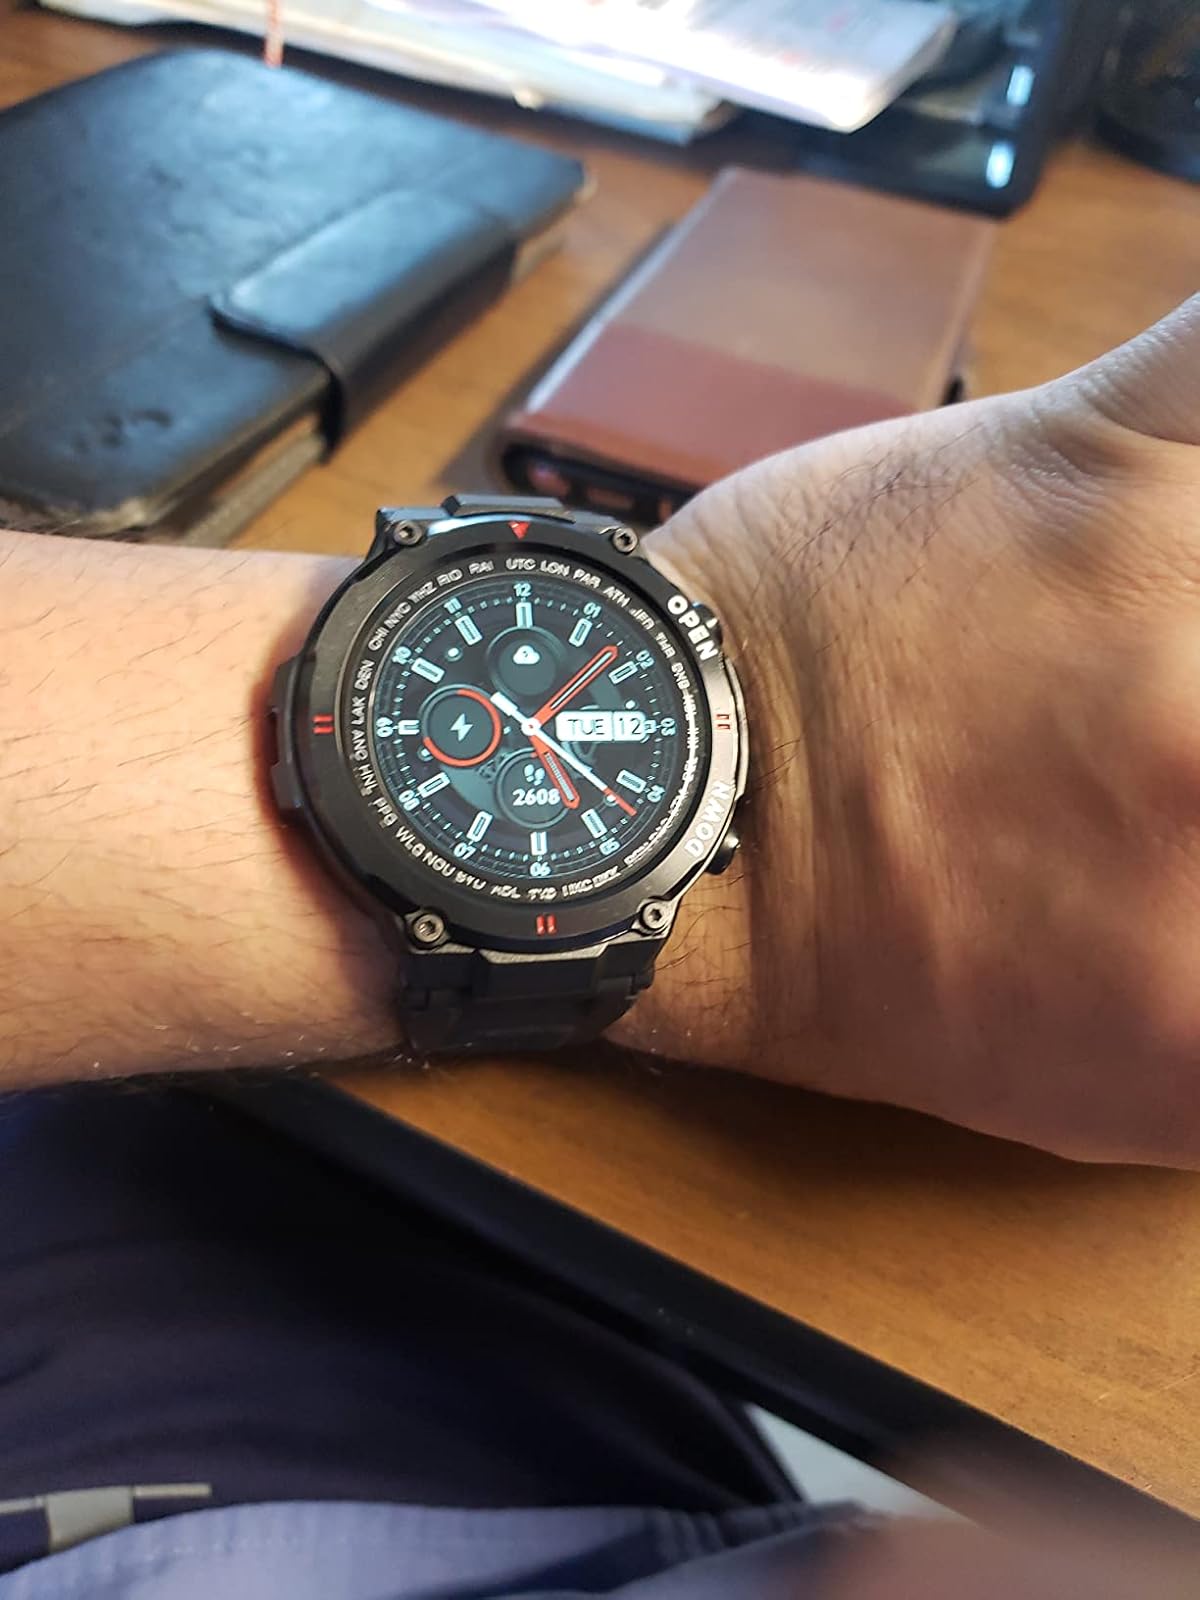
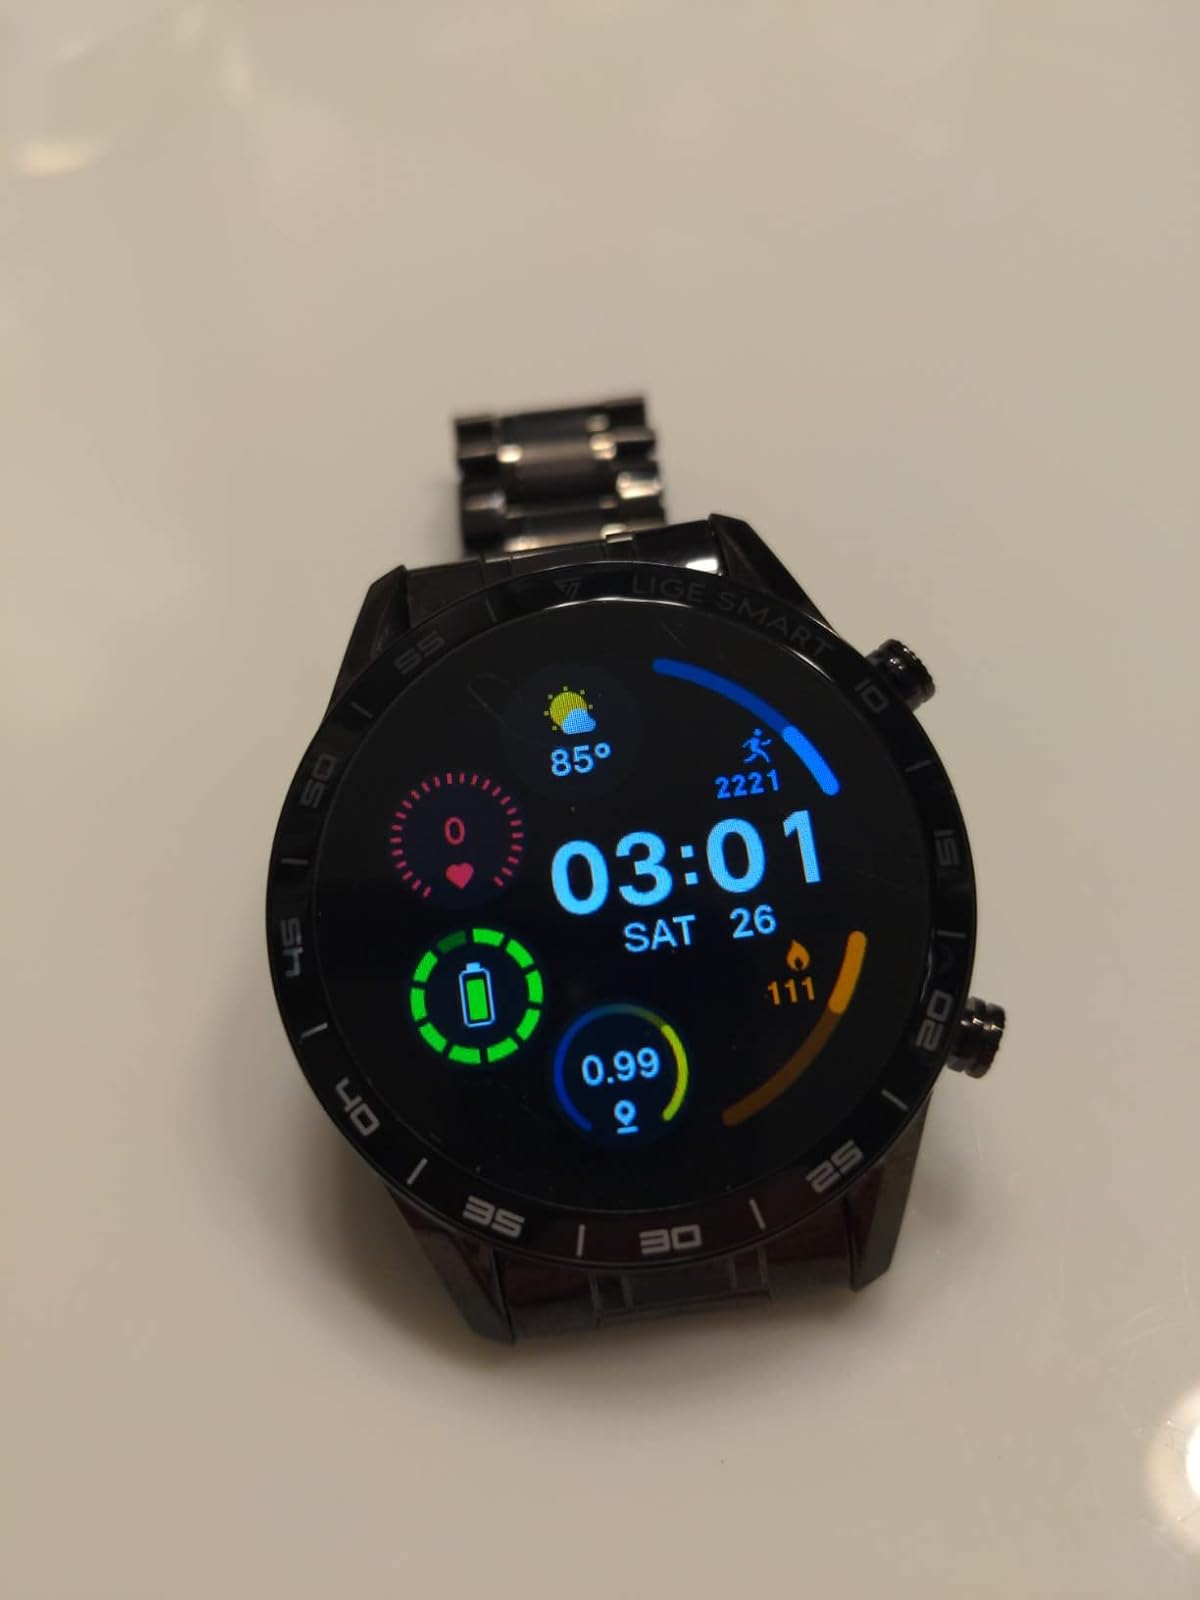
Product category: smartwatch
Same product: no